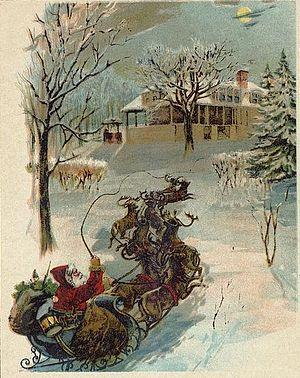
Les rennes du père Noël sont les cervidés qui, traditionnellement, tirent le traîneau du père Noël lorsqu'il distribue les cadeaux.
A Visit from St. Nicholas, connu aussi sous le nom de The Night Before Christmas est un poème en vers publié en 1823 et attribué à Clement Clarke Moore ou Henry Livingston Junior.